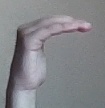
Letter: haa